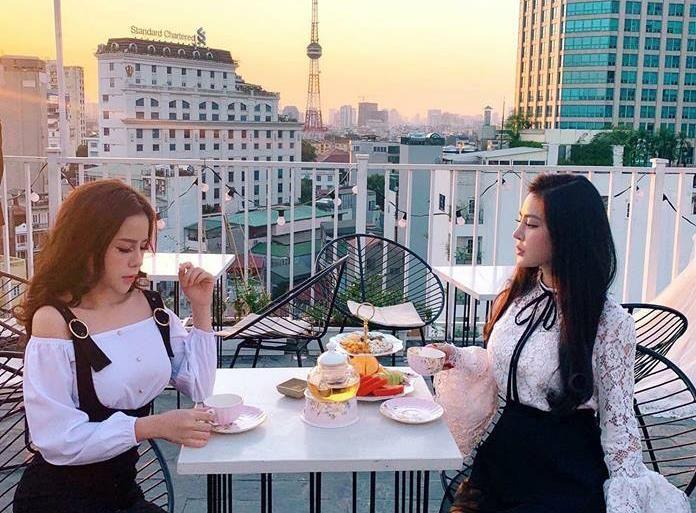
có hai cô gái ngồi ở hai bên của một cái bàn